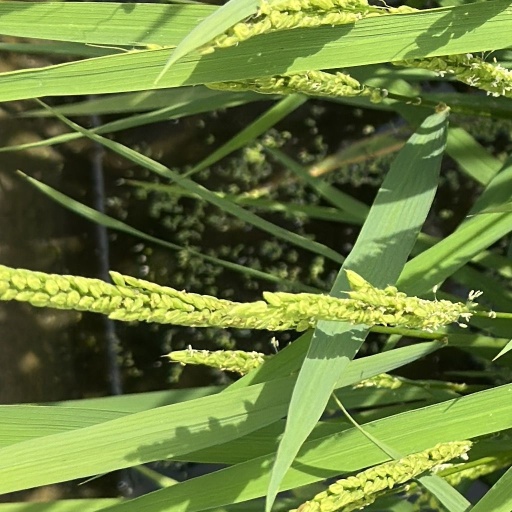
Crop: rice